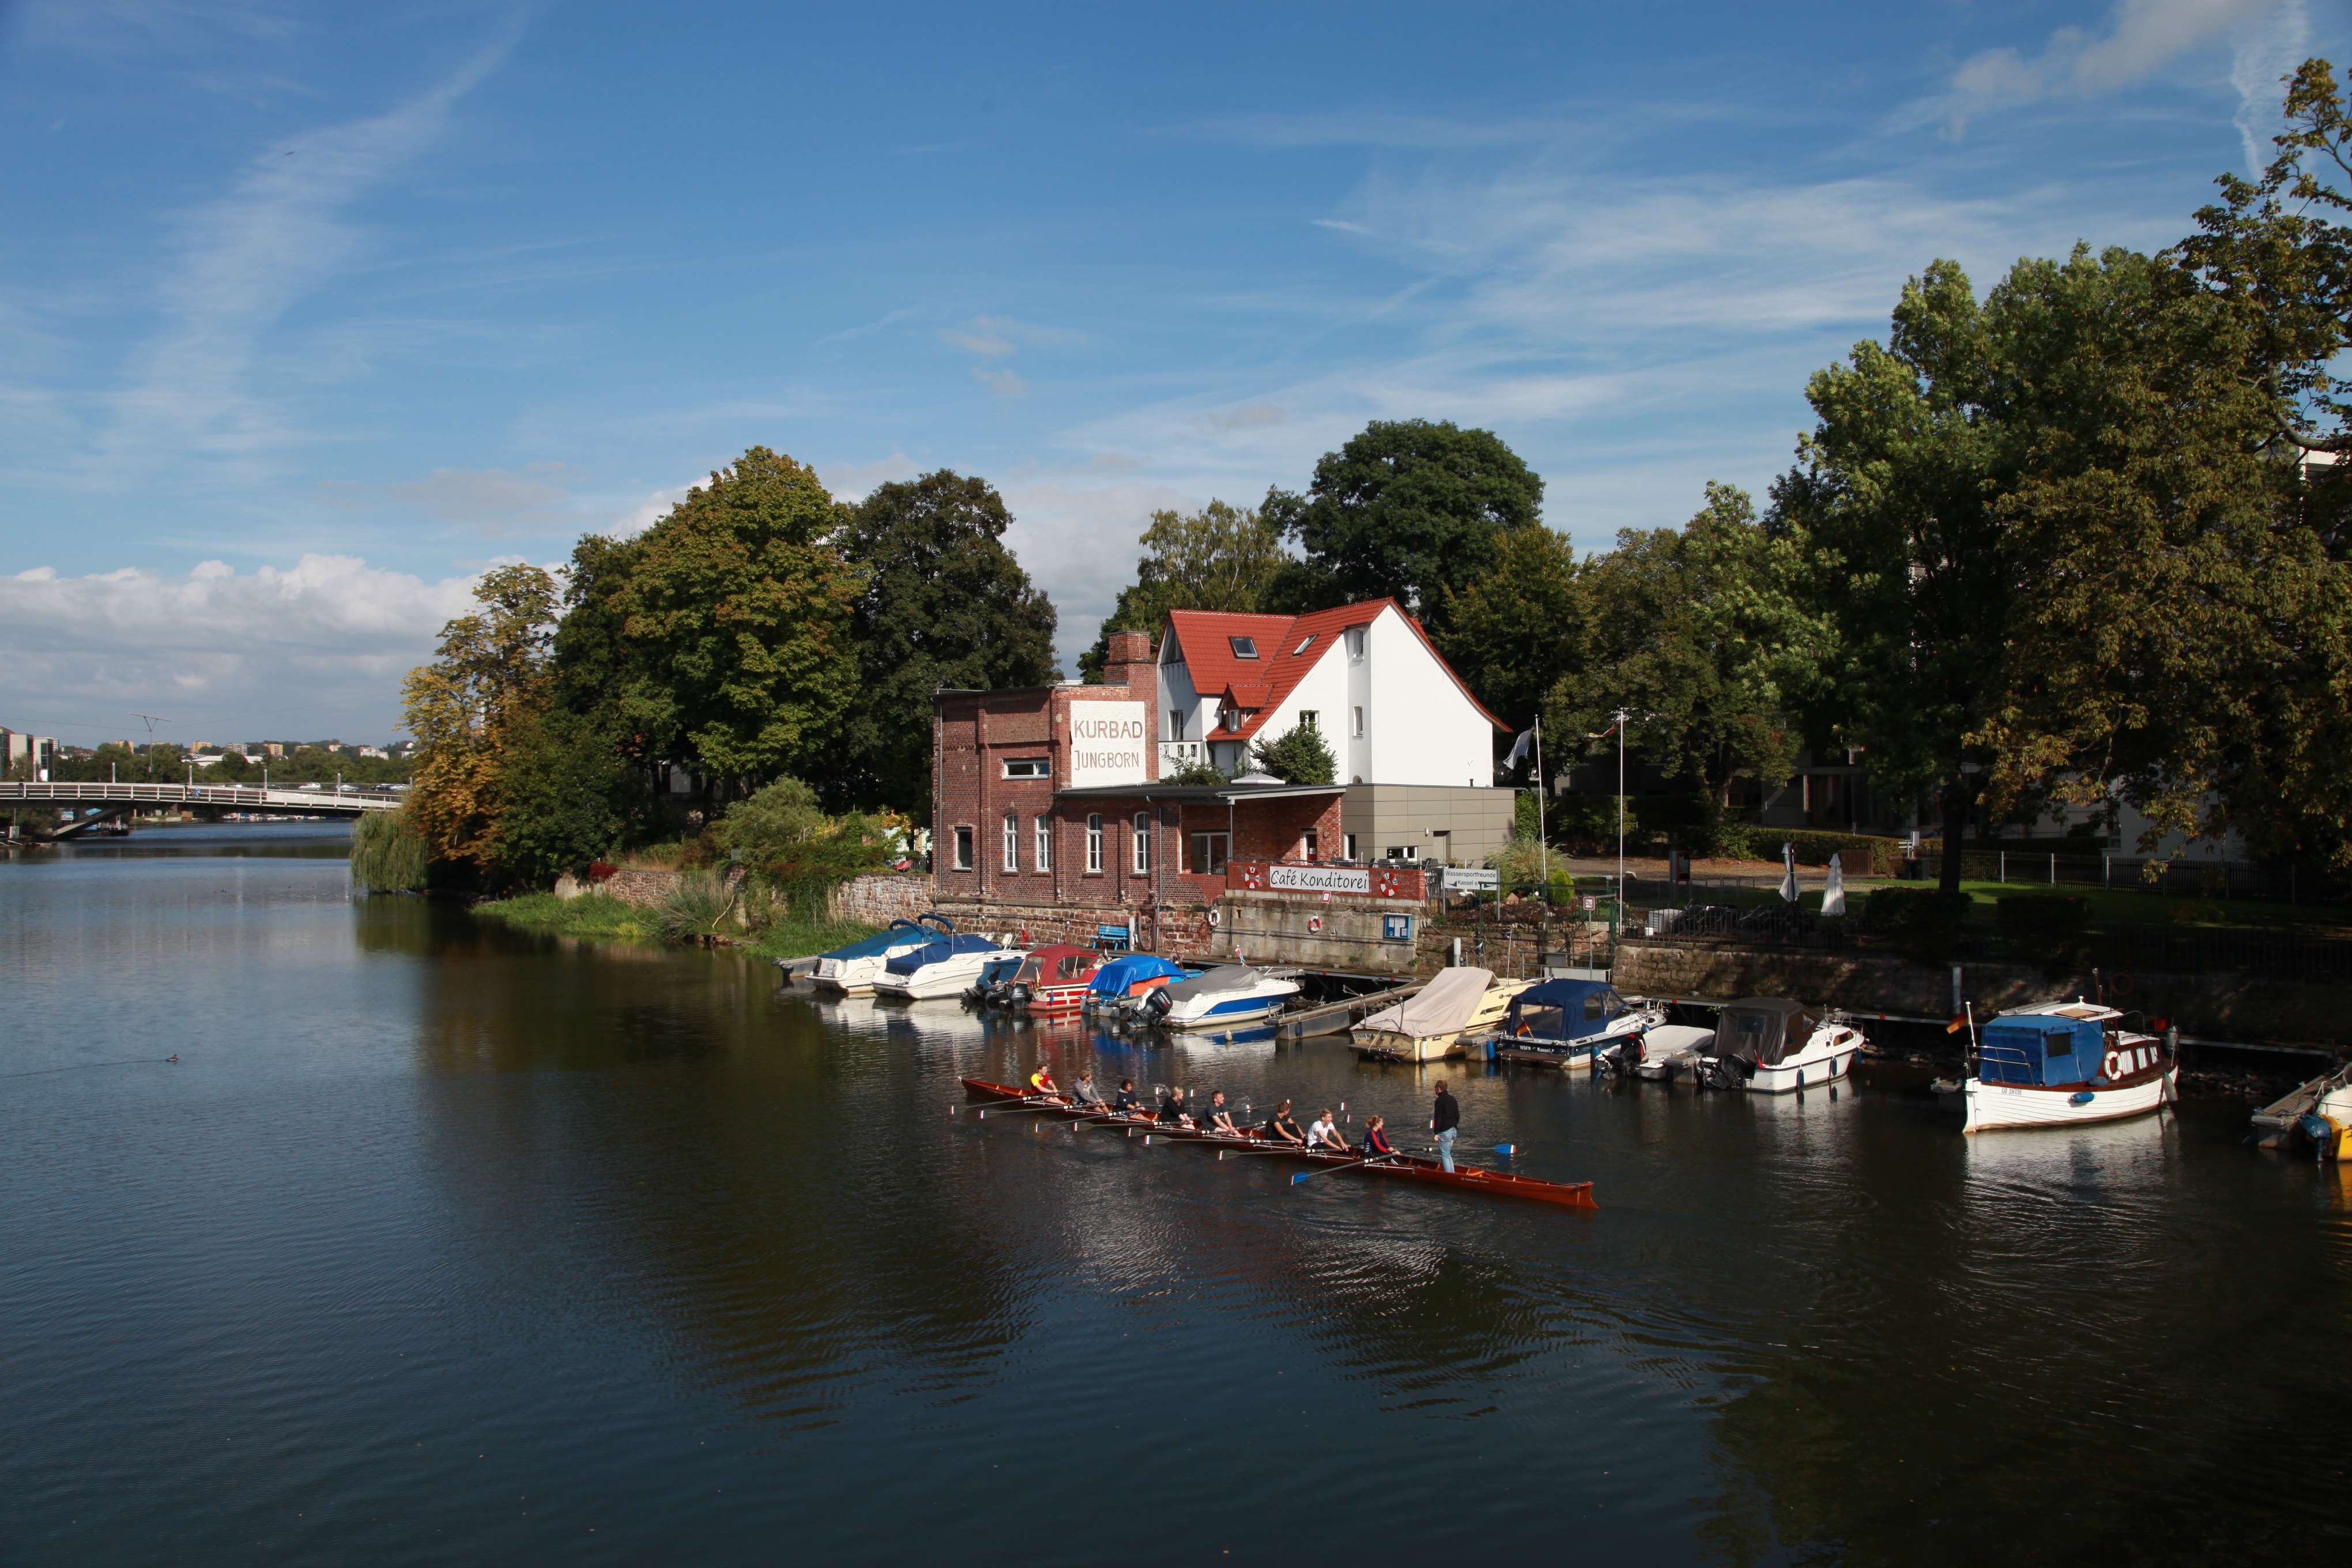
sea, water, boat, river, canal, vacation, reflection, vehicle, harbor, waterway, roller coaster, body of water, rowing boat, boating, rowing eighth